Last Exit to Brooklyn (film)

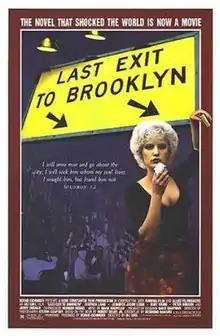
Theatrical release poster

Last Exit to Brooklyn is a 1989 drama film directed by Uli Edel and adapted by Desmond Nakano from Hubert Selby Jr.'s 1964 novel of the same title. The film is an international co-production between Germany, the UK, and the United States. The story is set in 1950s Brooklyn and takes place against the backdrop of a labor strike. It follows interlocking storylines among the working class underbelly of the Red Hook neighborhood, including unionized workers, sex workers, and drag queens.